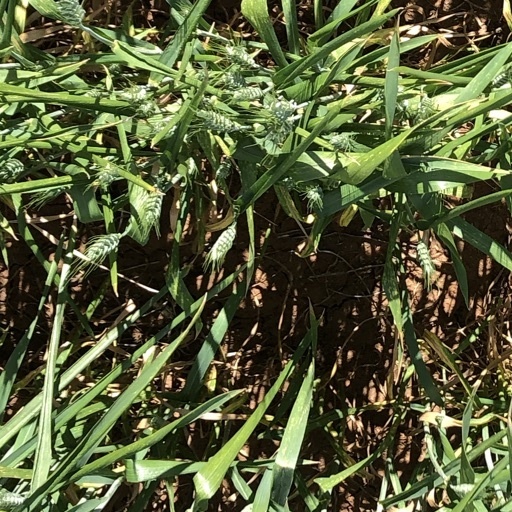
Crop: wheat